Ki Teitzei

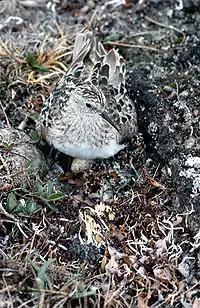
Mother sandpiper and egg in nest

In the continuation of the reading, Moses instructed that if one came upon another's donkey or ox fallen on the road, then one could not ignore it, but was required to help the owner to raise it. A closed portion ends here.